Staatliches Hofbräuhaus in München

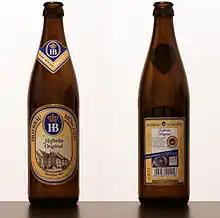
Hofbräu München Original

The Staatliches Hofbräuhaus in München (State Brewery in Munich, also "Hofbräu München") is a brewery in Munich, Germany, owned by the Bavarian state government. The "Hof" ("court") comes from the brewery's history as a royal brewery in the Kingdom of Bavaria.